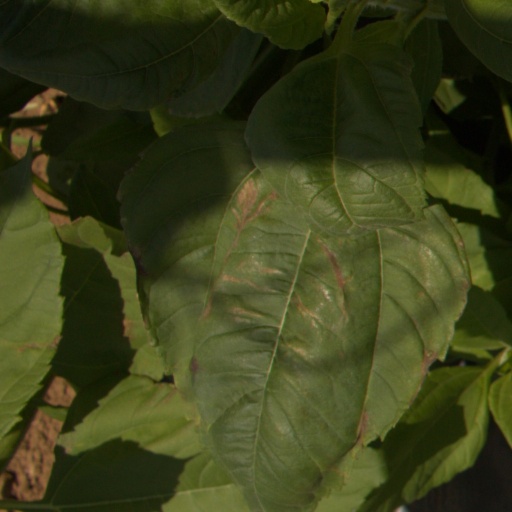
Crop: Jerusalem artichoke